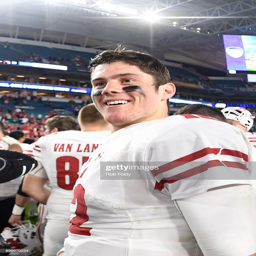
person # celebrates after sports league championship against american football team .